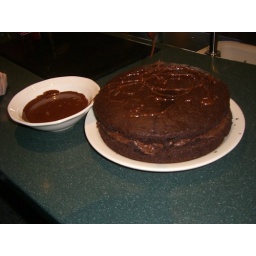
cake by turtle